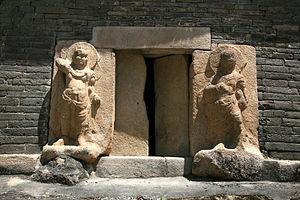
Une divinité, une déité ou un dieu est un être supra naturel, objet de déférence dans différentes religions. Le mot divinité est également utilisé pour désigner l'essence de ces mêmes entités, ou la qualité de quelque chose de suprême ou de divin. Selon les Définitions du pseudo-Platon, un dieu est un « vivant immortel, qui se suffit à lui-même pour atteindre au bonheur ; réalité éternelle, cause du bien ».